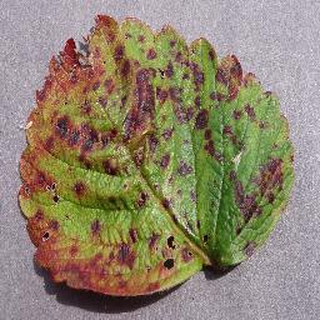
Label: strawberry_leaf_scorch